1915 Glasgow rent strikes

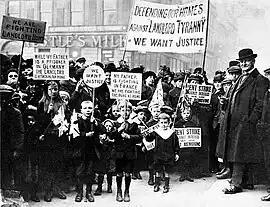
A pro-strike demonstration.

Mary Barbour, also a member of the (ILP) led much of the rent strikes. The peak of the strikes was in November 1915, when around 20,000 families were participating in it. One notable victory for tenants occurred after the city attempted to charge 49 tenants for striking on November 17. In response to the charges striking residents gathered outside the courthouse and lead a massive demonstration outside for the entire day which led the city to drop all charges.